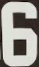
Number: 6